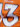
Number: 3